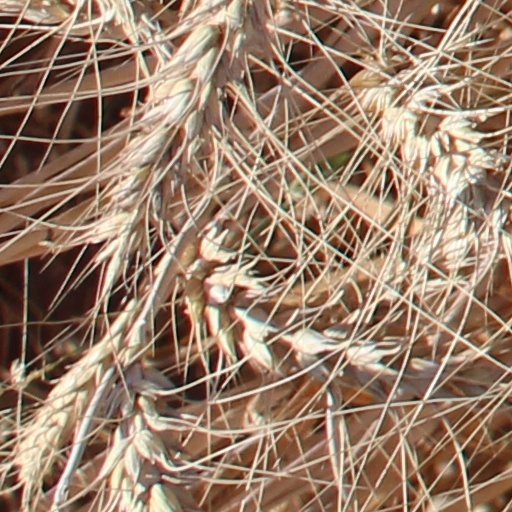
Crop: wheat